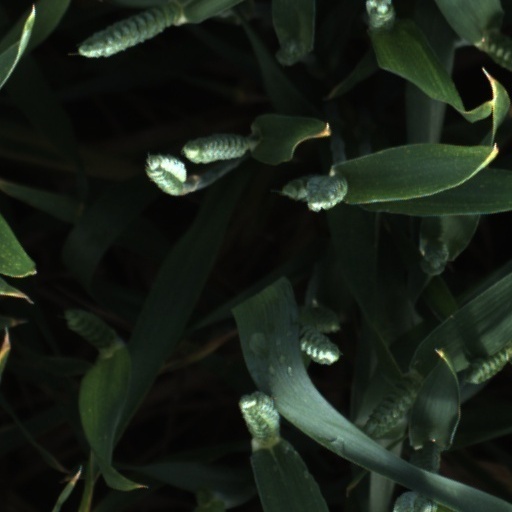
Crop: wheat